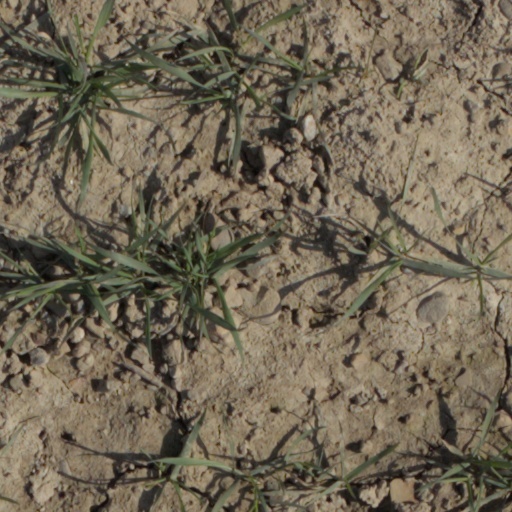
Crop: wheat